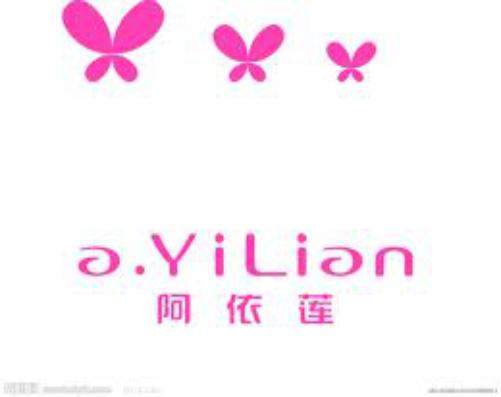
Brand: Ayilian
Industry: Clothes